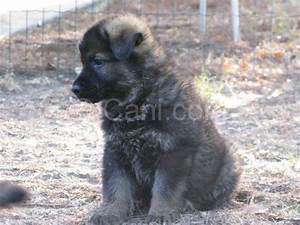
Label: dog